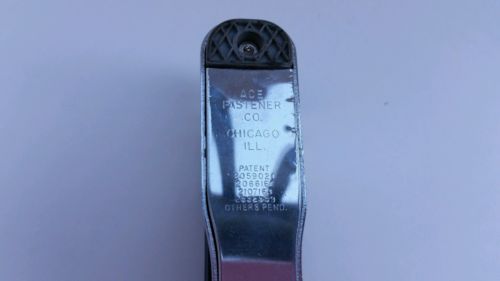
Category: stapler